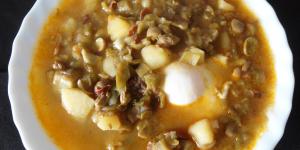
cazuela de habas